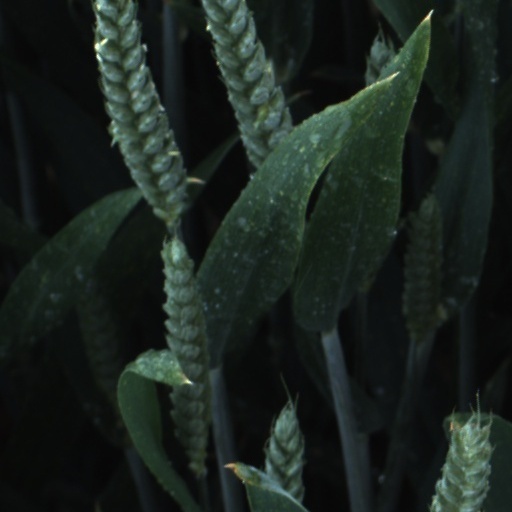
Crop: wheat